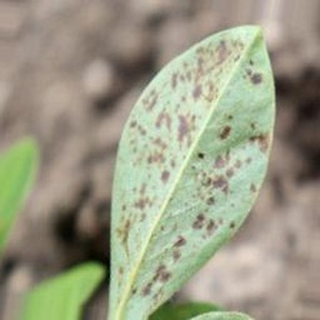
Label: groundnut_rust